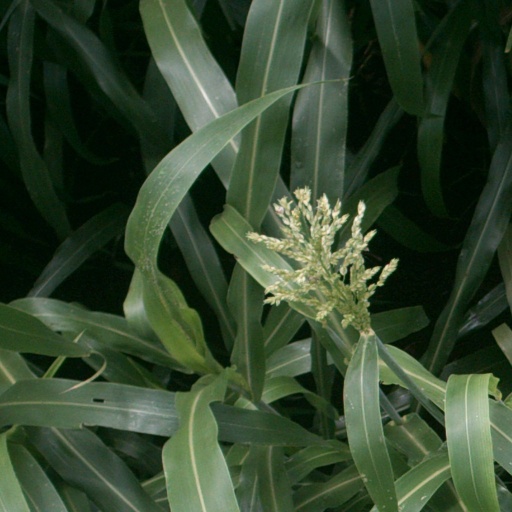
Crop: sorghum